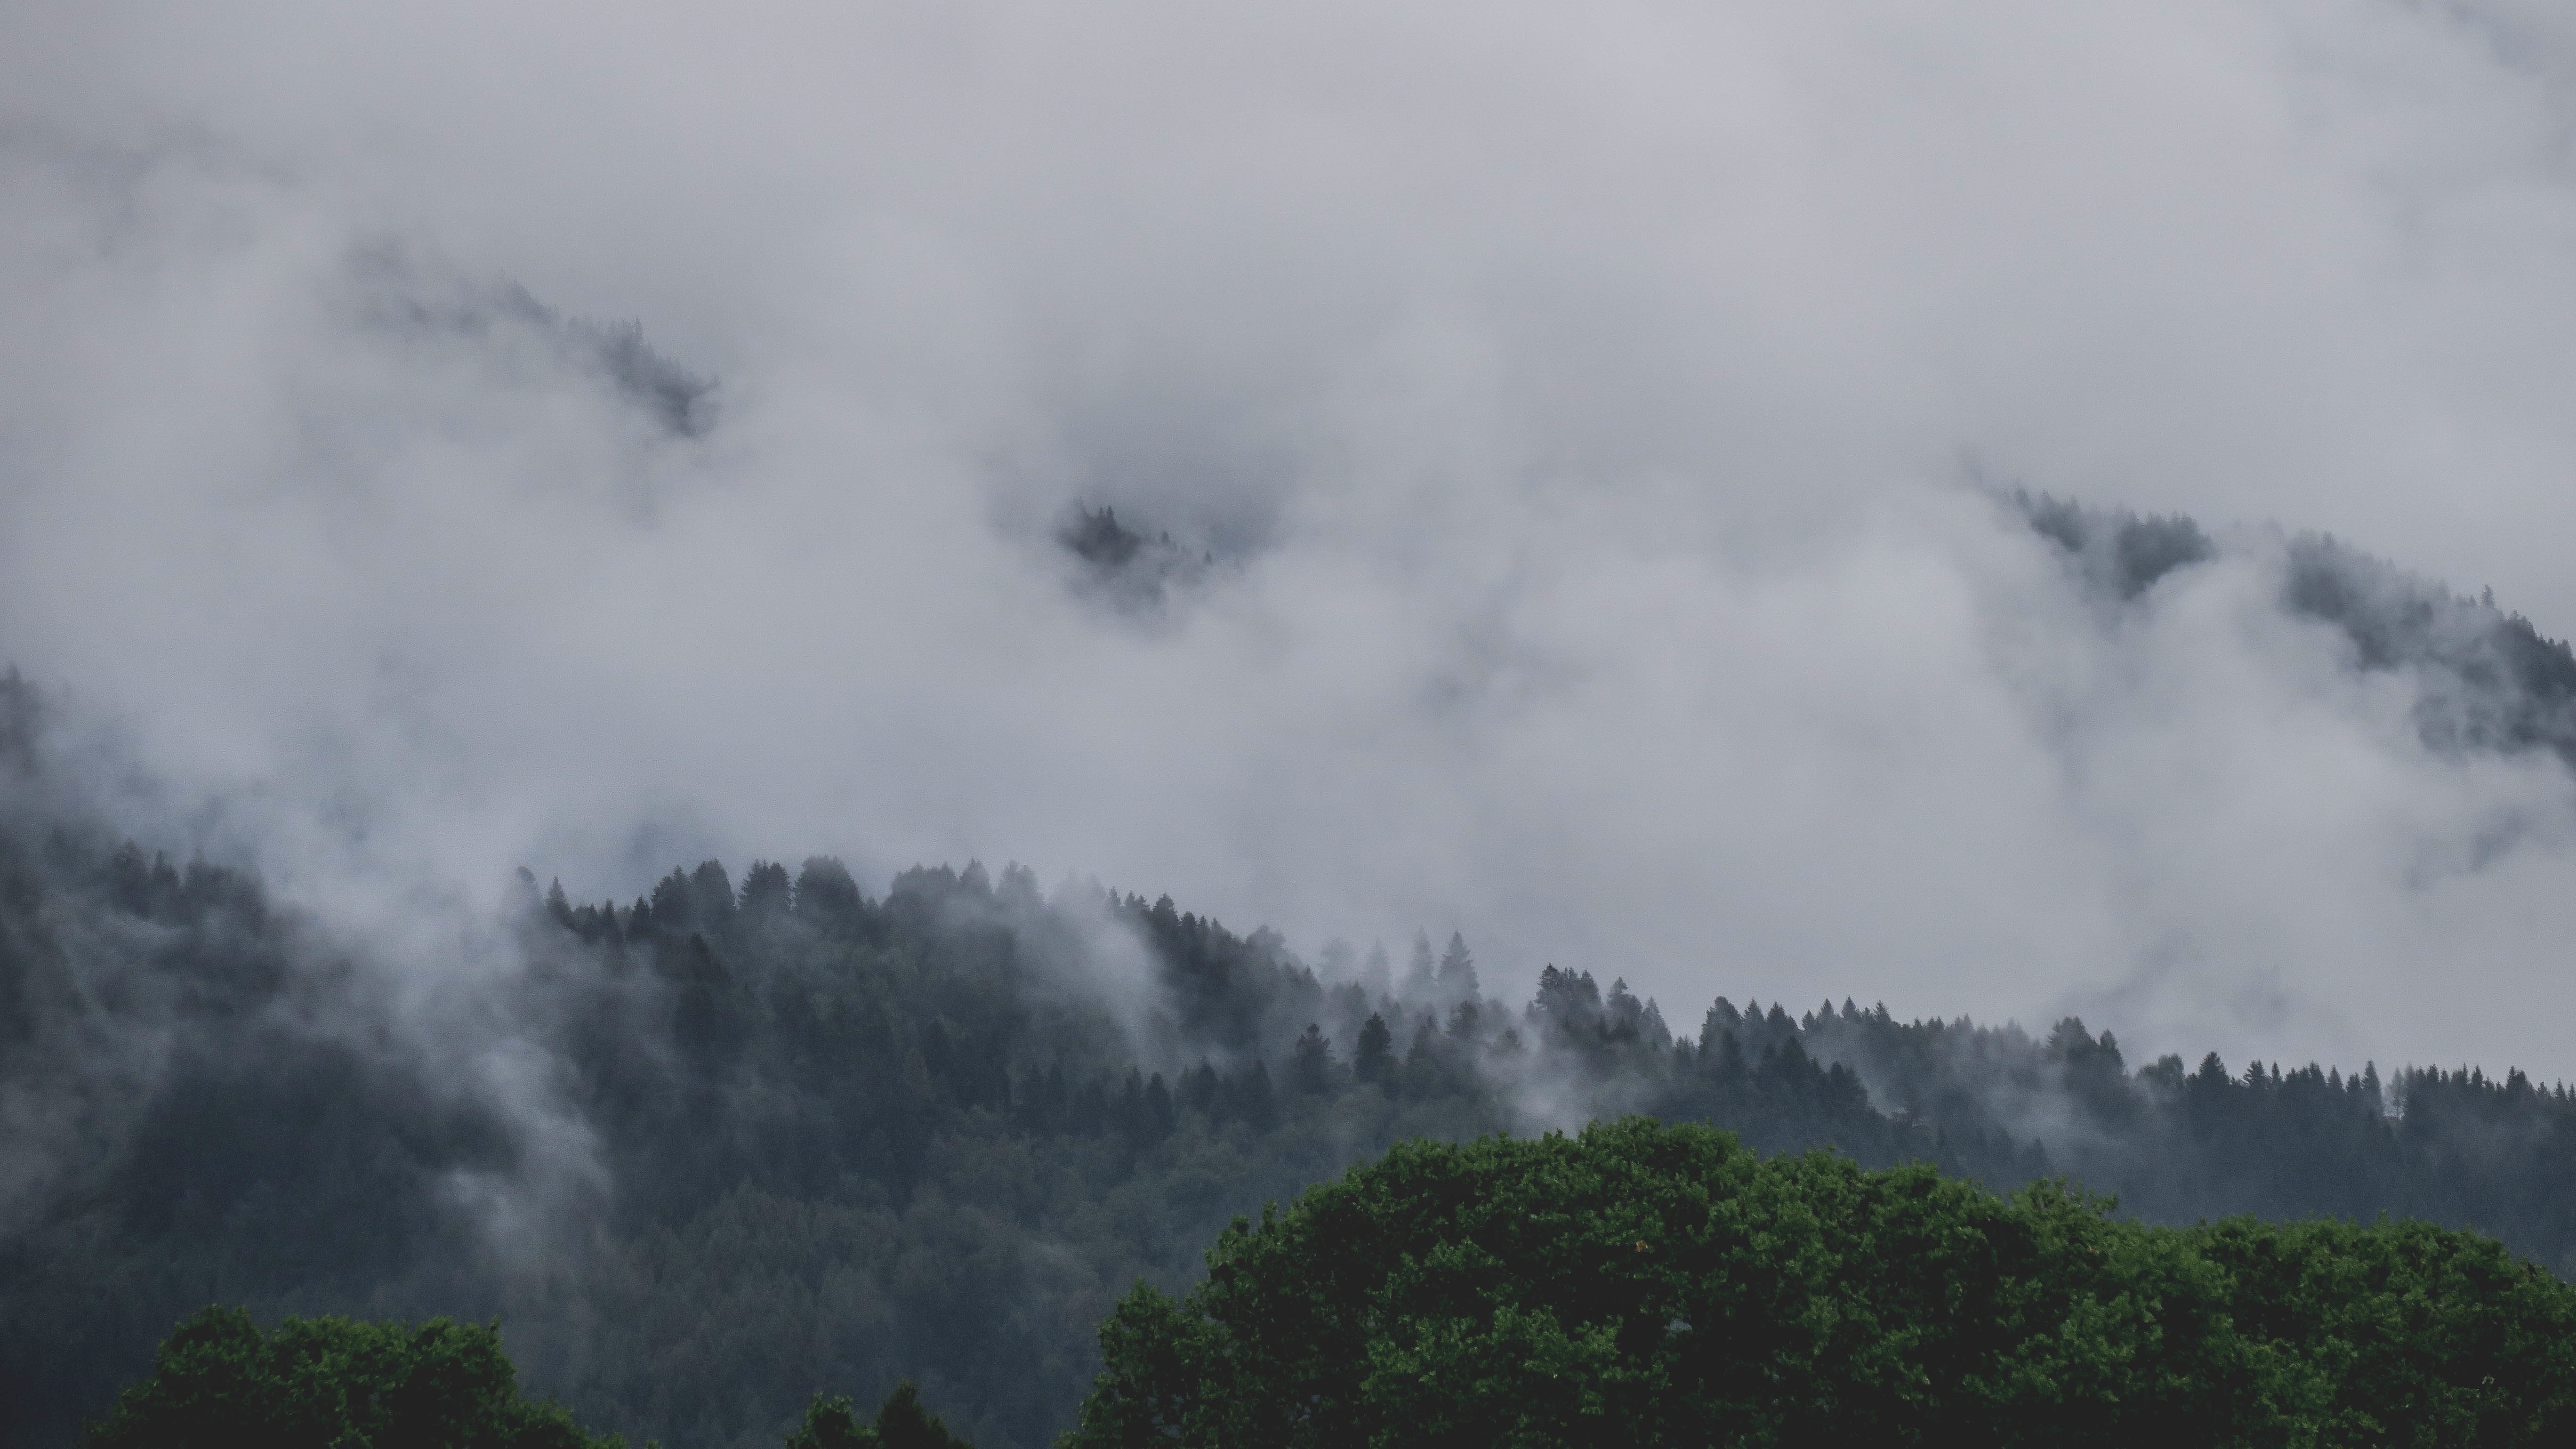
mountain, cloud, fog, mist, mountain range, weather, atmospheric phenomenon, atmosphere of earth, mountainous landforms, geological phenomenon